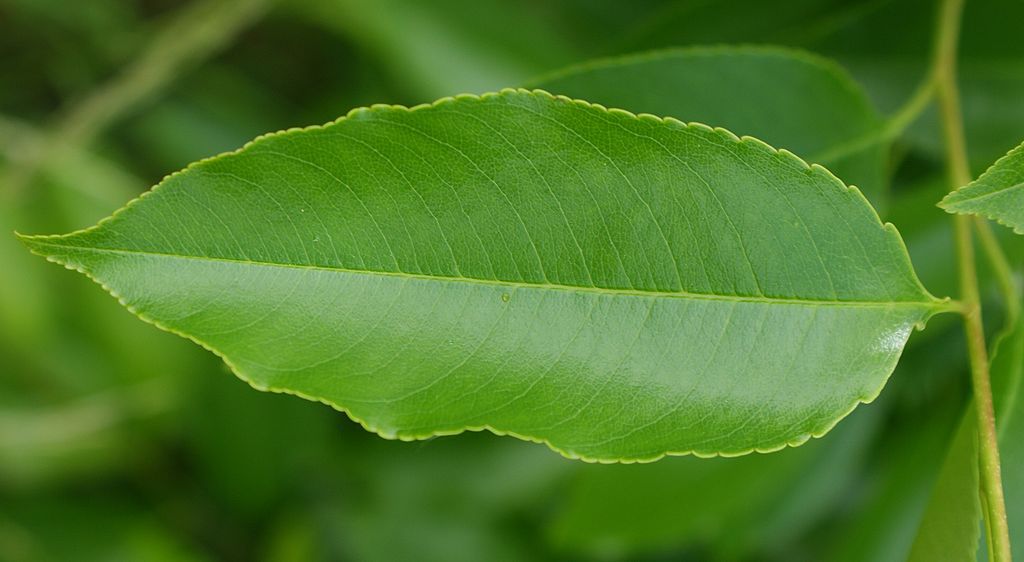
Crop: cherry
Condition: healthy